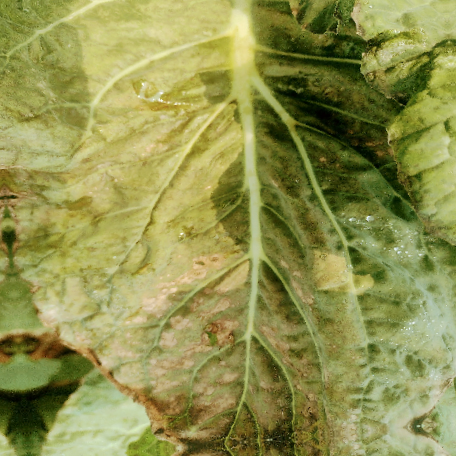
Label: Downy Mildew